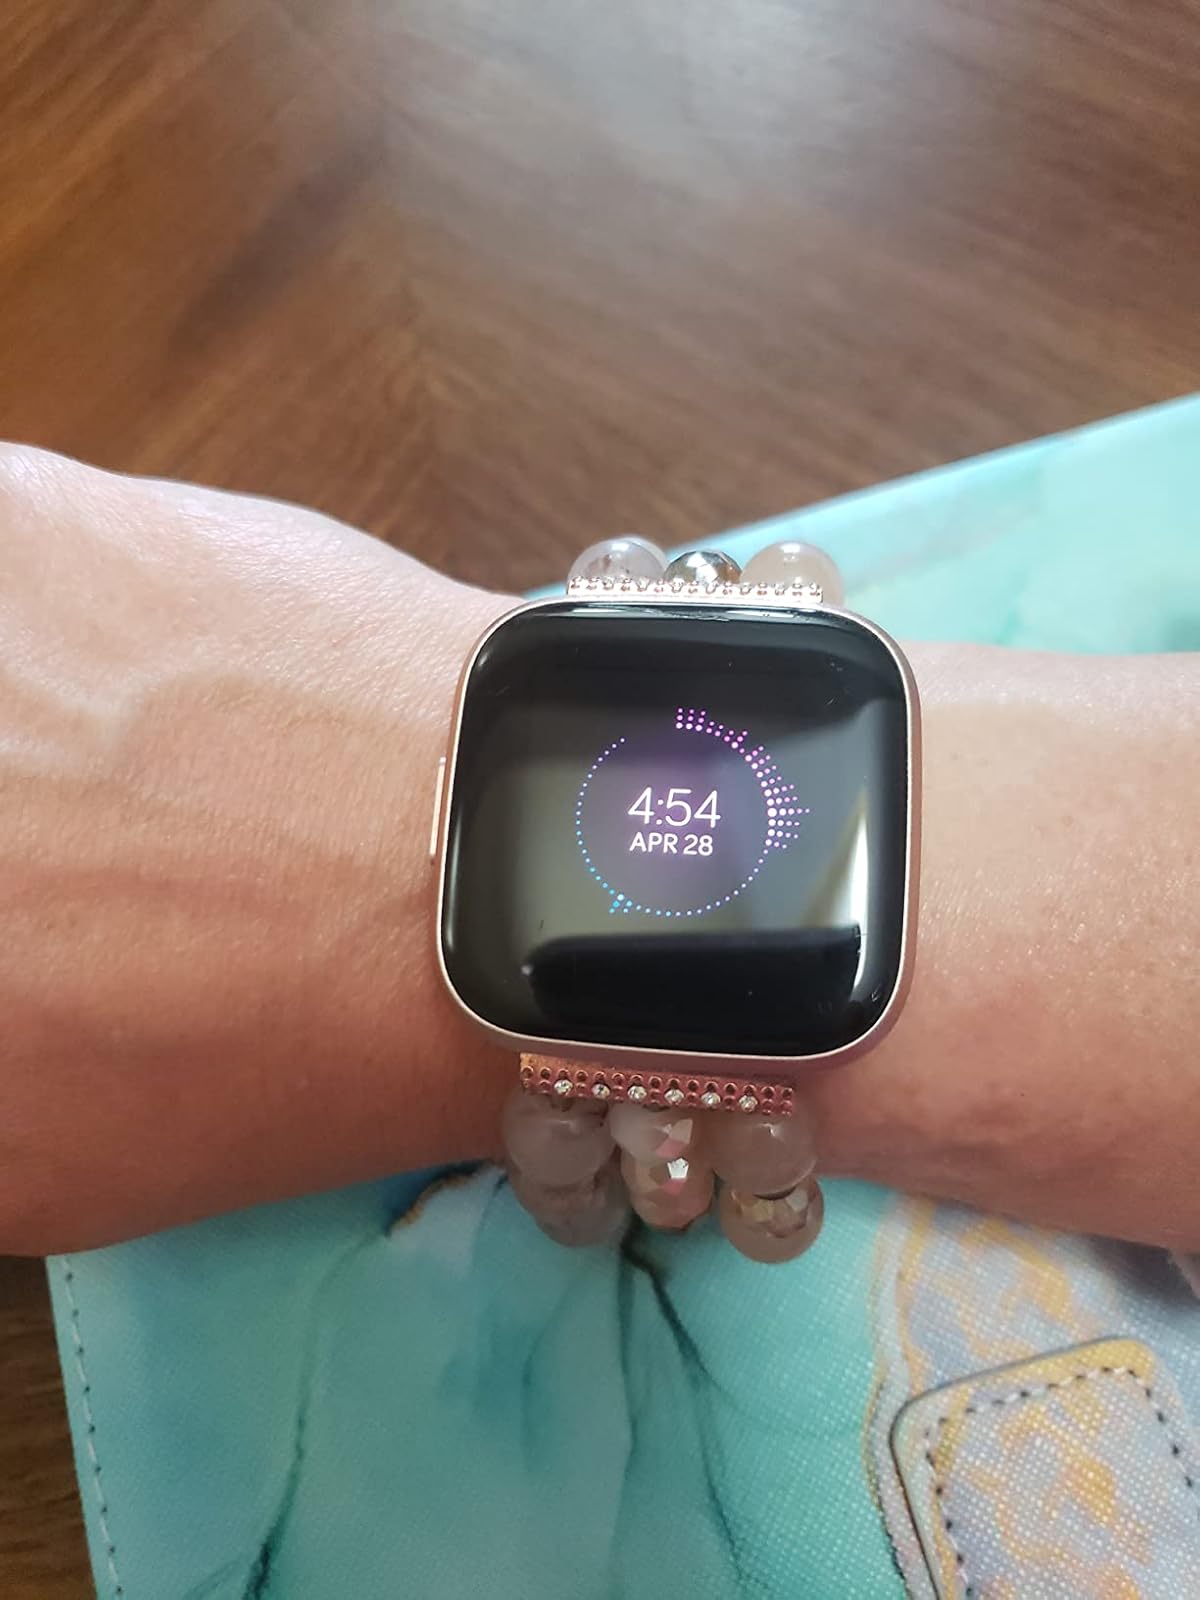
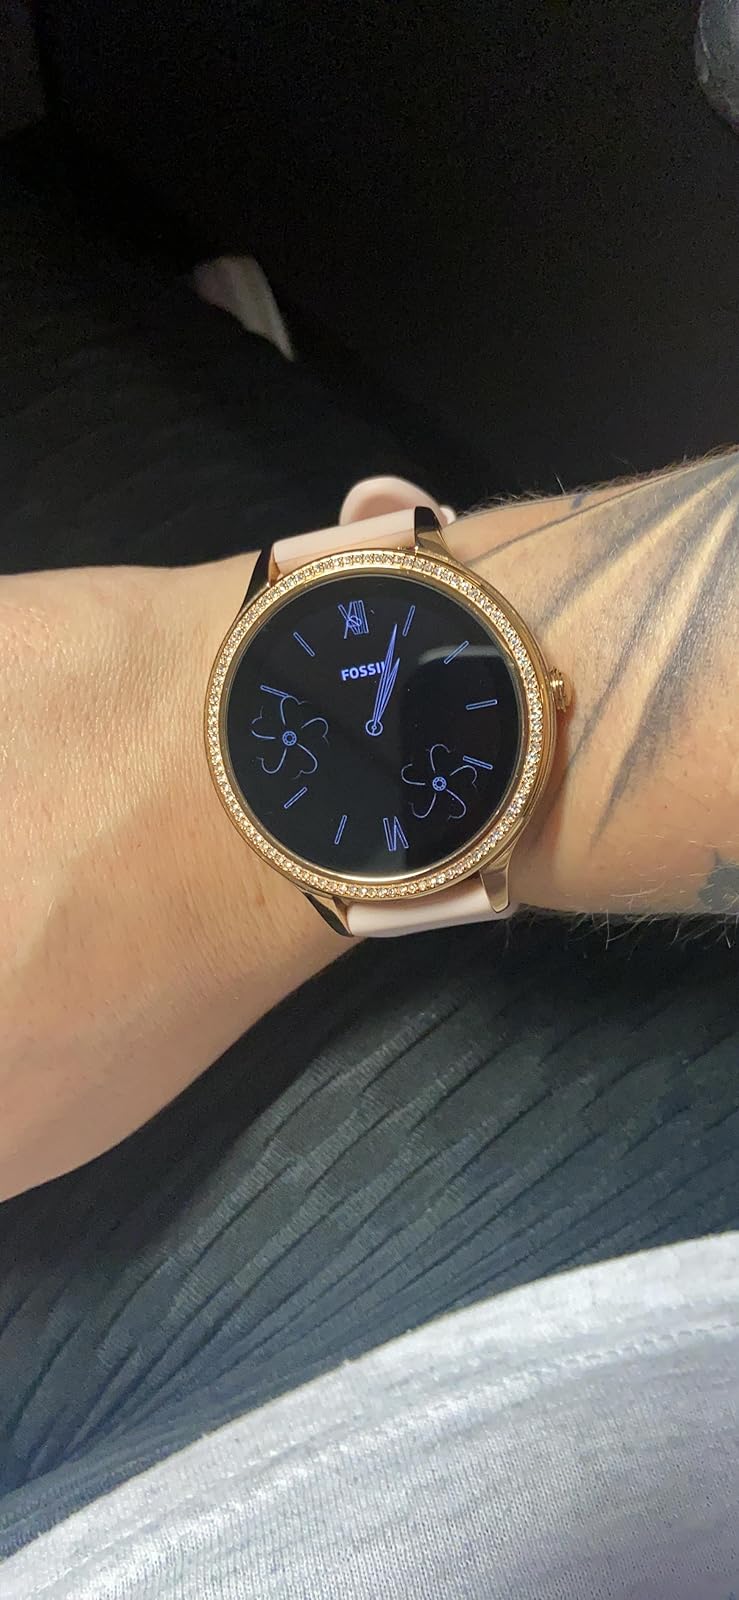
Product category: smartwatch
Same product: no